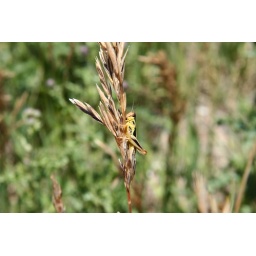
Went for a brief walk around the field outside my work during lunch today and spotted this guy.